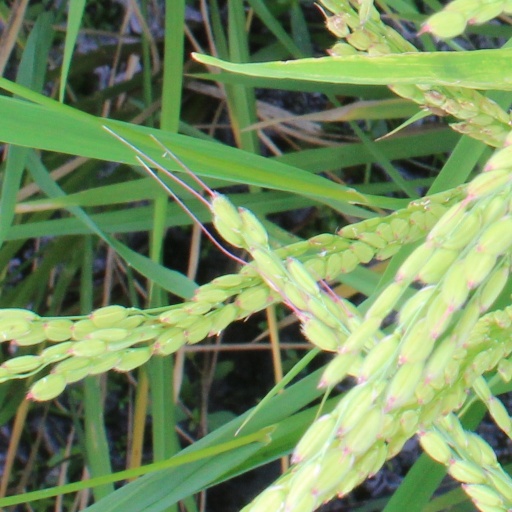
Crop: rice